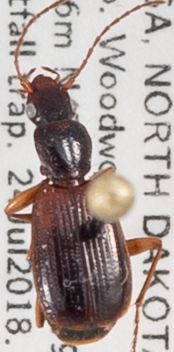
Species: Cymindis neglecta
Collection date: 2018-07-24
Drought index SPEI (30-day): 0.24
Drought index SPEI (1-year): -0.17
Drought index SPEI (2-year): -0.39